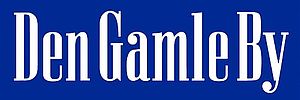
Den Gamle By
Den Gamle By i Aarhus' logo
Den Gamle By, Danmarks Købstadmuseum, er et frilandsmuseum for bykultur på Vesterbro i Aarhus Midtby. Det er verdens første frilandsmuseum for købstædernes kultur og historie. Museet er opbygget som en gammel købstad med 75 huse fra 1500- til 1800-tallet bygninger fra 1900-tallet hentet fra 25 forskellige byer i Danmark. Nogle hjem og forretninger er desuden bevaret som tidslommer som de fremstod i forskellige tidsperioder, helt op til i dag.